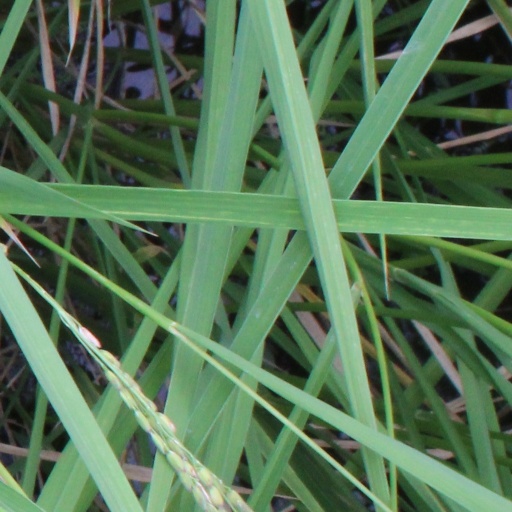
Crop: rice